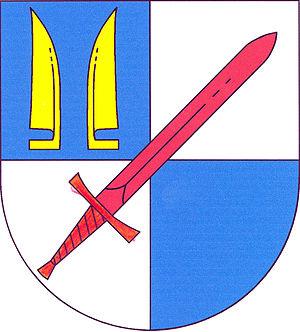
Heřmaničky est une commune du district de Benešov, dans la région de Bohême-Centrale, en République tchèque. Sa population s'élevait à 728 habitants en 2020.